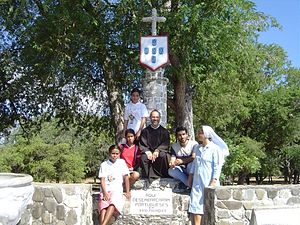
Østtimor / Historie / Møde med Portugal
En Padrão markerer stedet ved Lifau.
Østtimor, officielt Den Demokratiske Republik Østtimor er et land i Sydøstasien, der består af den østlige del af øen Timor. Landet ligger mellem Indonesien og Australien. Efter 400 år som portugisisk koloni, 25 års indonesisk besættelse og 30 måneders FN-overgangsstyre blev Østtimor selvstændigt den 20. maj 2002.